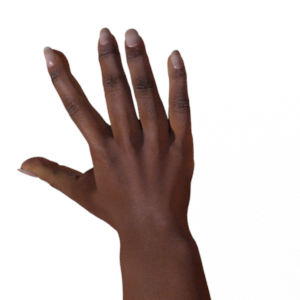
Label: paper